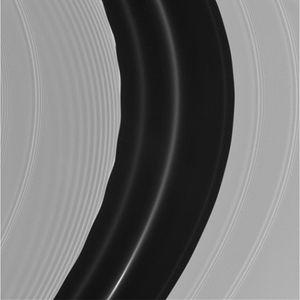
Les anneaux de Saturne sont les anneaux planétaires les plus importants du Système solaire, situés autour de la géante gazeuse Saturne. Bien qu'ils semblent continus vus depuis la Terre, ils sont en fait constitués d'innombrables particules de glace et de poussière dont la taille varie de quelques micromètres à quelques centaines de mètres ; ils ont chacun une orbite différente. Les anneaux forment un disque dont le diamètre est de 360 000 km comportant plusieurs divisions de largeurs variées et dont l'épaisseur va de 2 à 10 mètres.